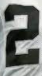
Number: 2